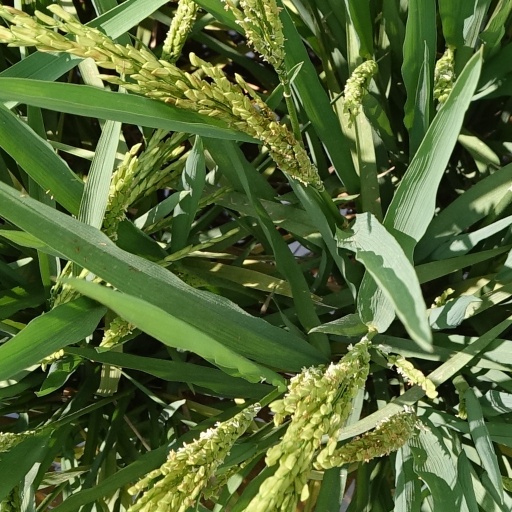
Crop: rice